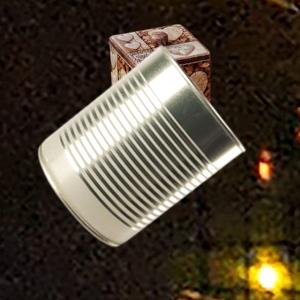
Label: cans